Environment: real
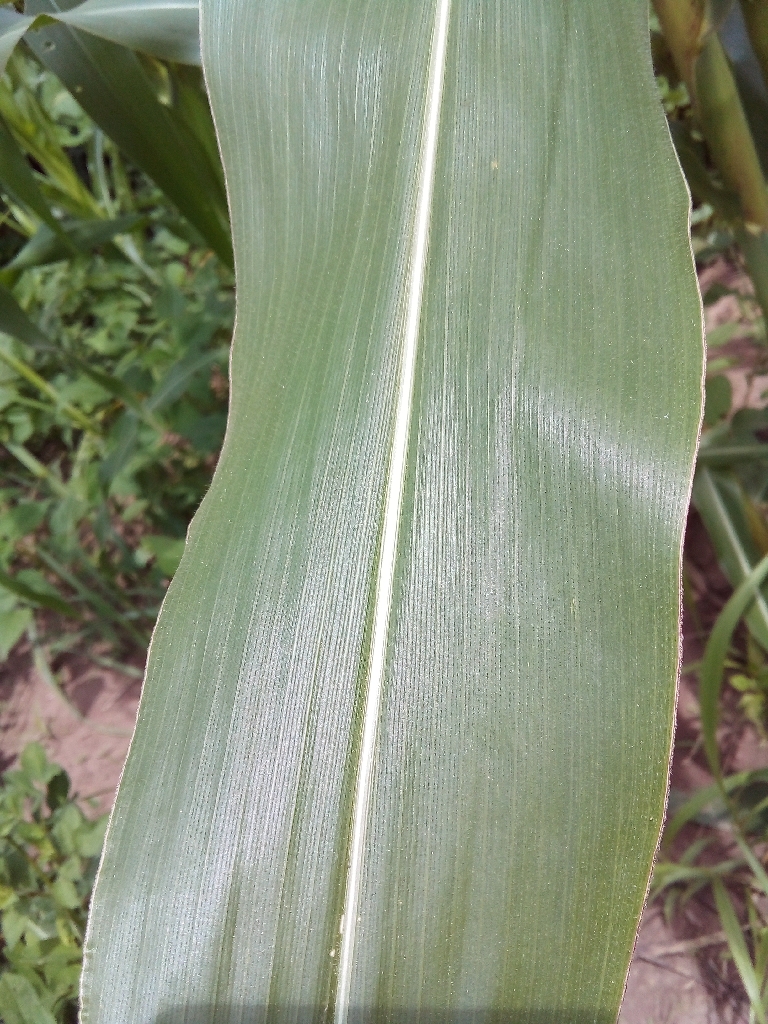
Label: healthy